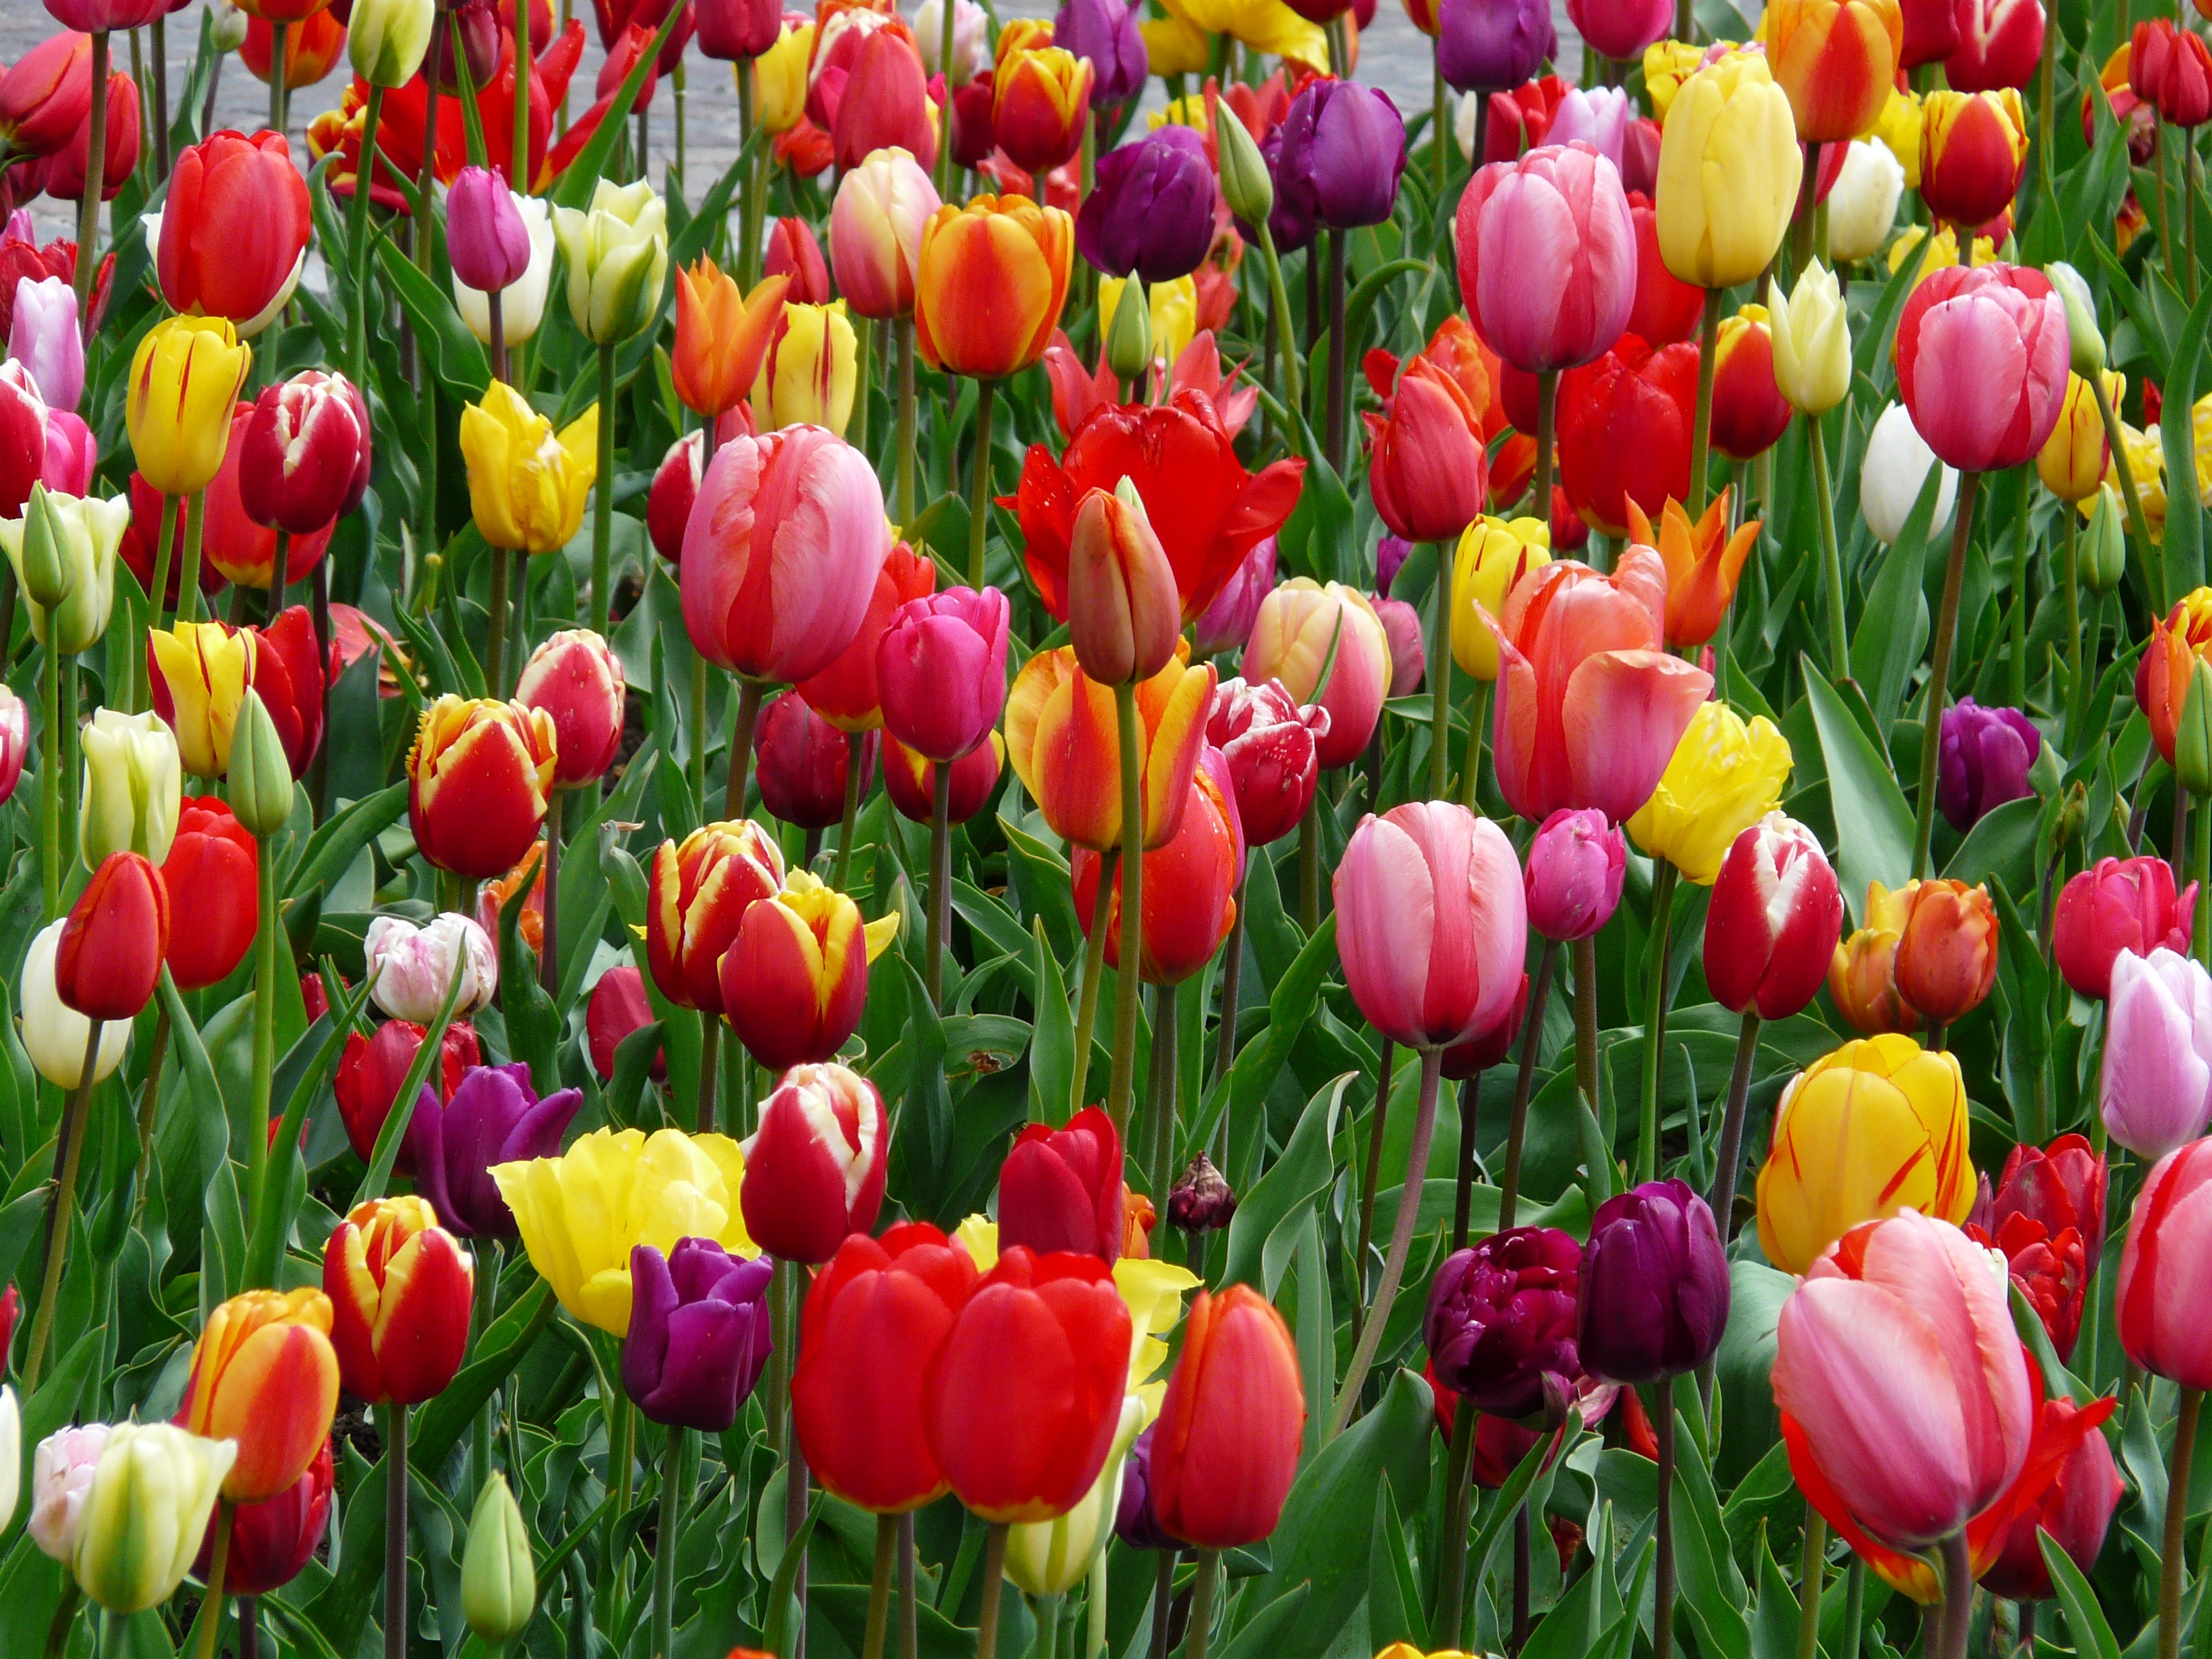
nature, blossom, light, plant, flower, petal, bloom, tulip, color, colorful, flowers, cheerful, happy, bed, joy, all, rays, tulips, flowering plant, joy of life, lily family, land plant